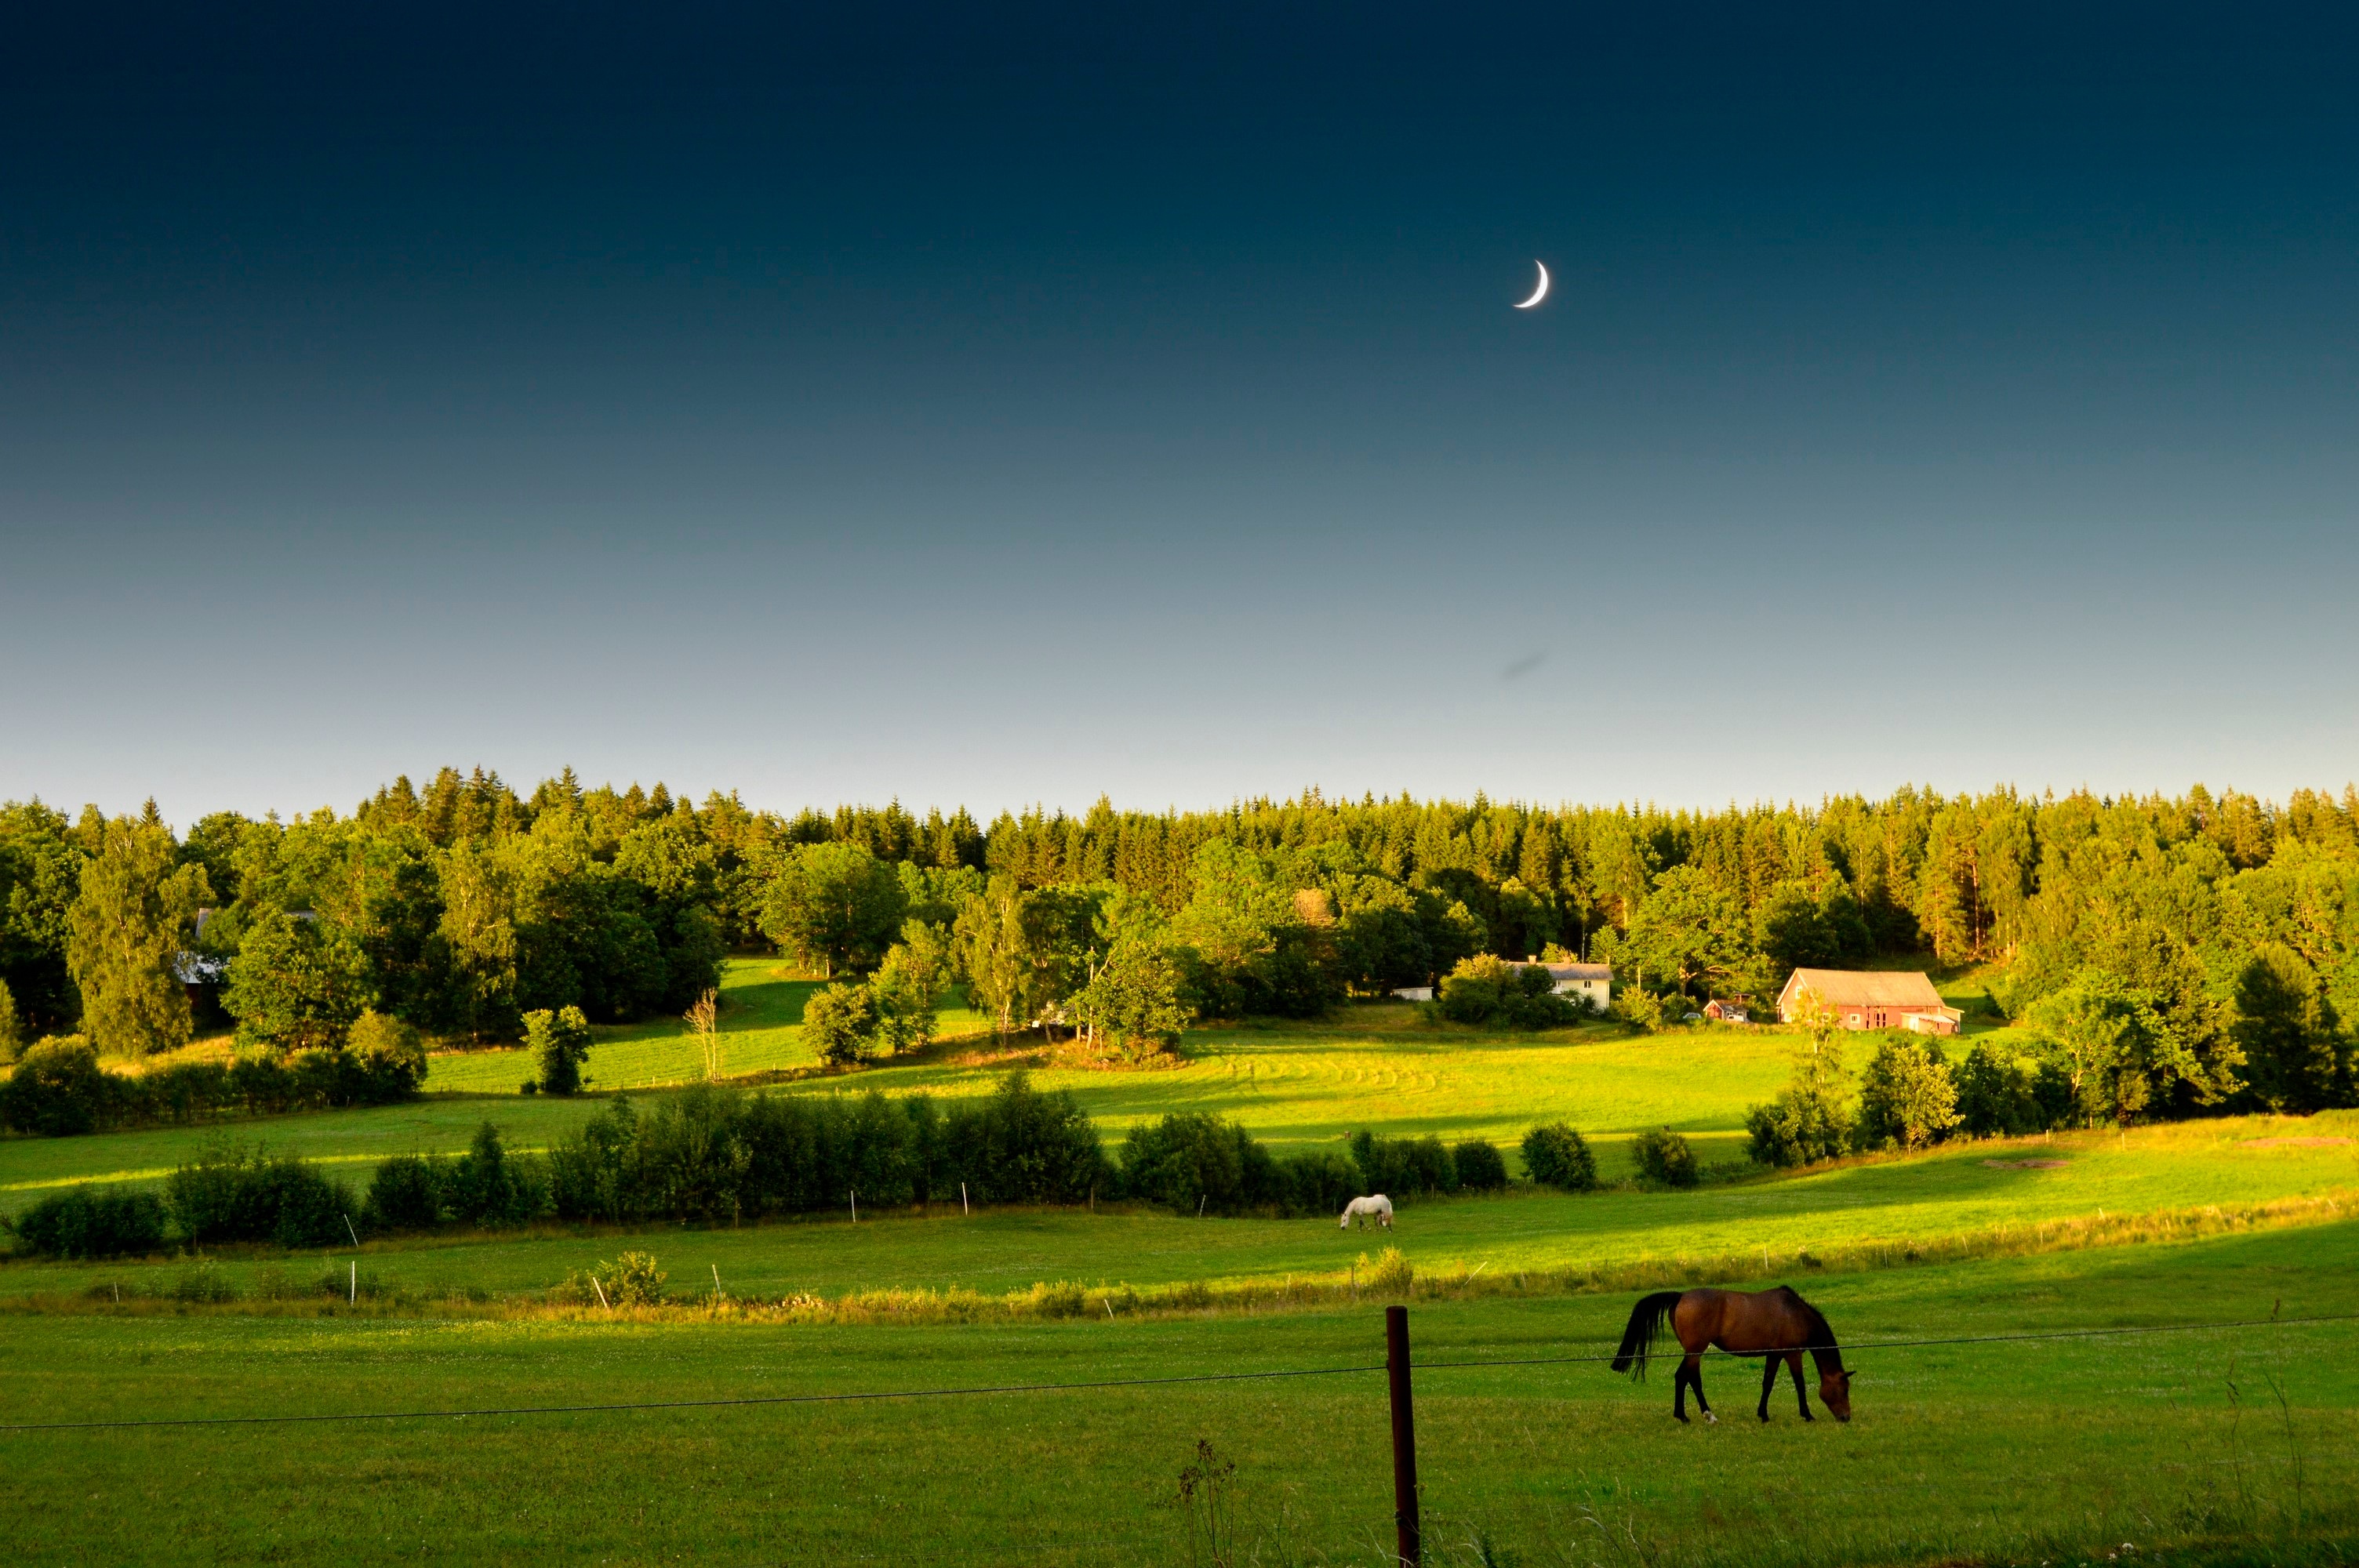
landscape, structure, field, meadow, prairie, hill, pasture, grazing, plain, golf course, golf club, grassland, plateau, habitat, rural area, natural environment, geographical feature, sport venue